First National Bank of Lacona

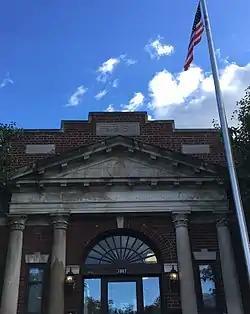
Close-up view of the front door of the First National Bank of Laconia

First National Bank of Lacona is a historic bank building located at Lacona in Oswego County, New York. It was built in 1922-1923 and is a one-story, brick commercial structure in the Neoclassical style. It is three bays wide and five bays long with a multi-stage parapet roof.